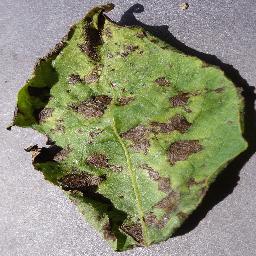
Etiqueta: Tizon_Temprano